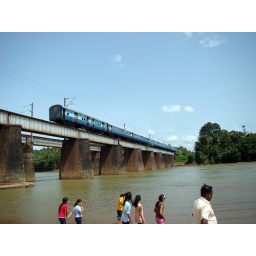
Kids seems not that interested in the train that snakes above them rather they preferred playing in the water of nila.